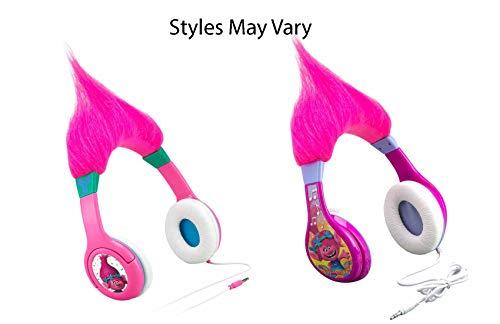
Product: Trolls Poppy Kid Friendly Headphones with Built in Volume Limiting Feature for Kid Friendly Safe Listening
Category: Electronics | Headphones | Over-Ear Headphones
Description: Parental Control: These headphones come equipped with an adjustable volume limiter to provide a safe and optimal listening experience for iOS and/or Android users.
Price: $17.99
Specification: ProductDimensions:5.5x2.5x7inches|ItemWeight:5.8ounces|ShippingWeight:7.2ounces(Viewshippingratesandpolicies)|DomesticShipping:ItemcanbeshippedwithinU.S.|InternationalShipping:ThisitemcanbeshippedtoselectcountriesoutsideoftheU.S.LearnMore|ASIN:B01CIMC30W|Itemmodelnumber:TR-140.EX|Manufacturerrecommendedage:36months-15years